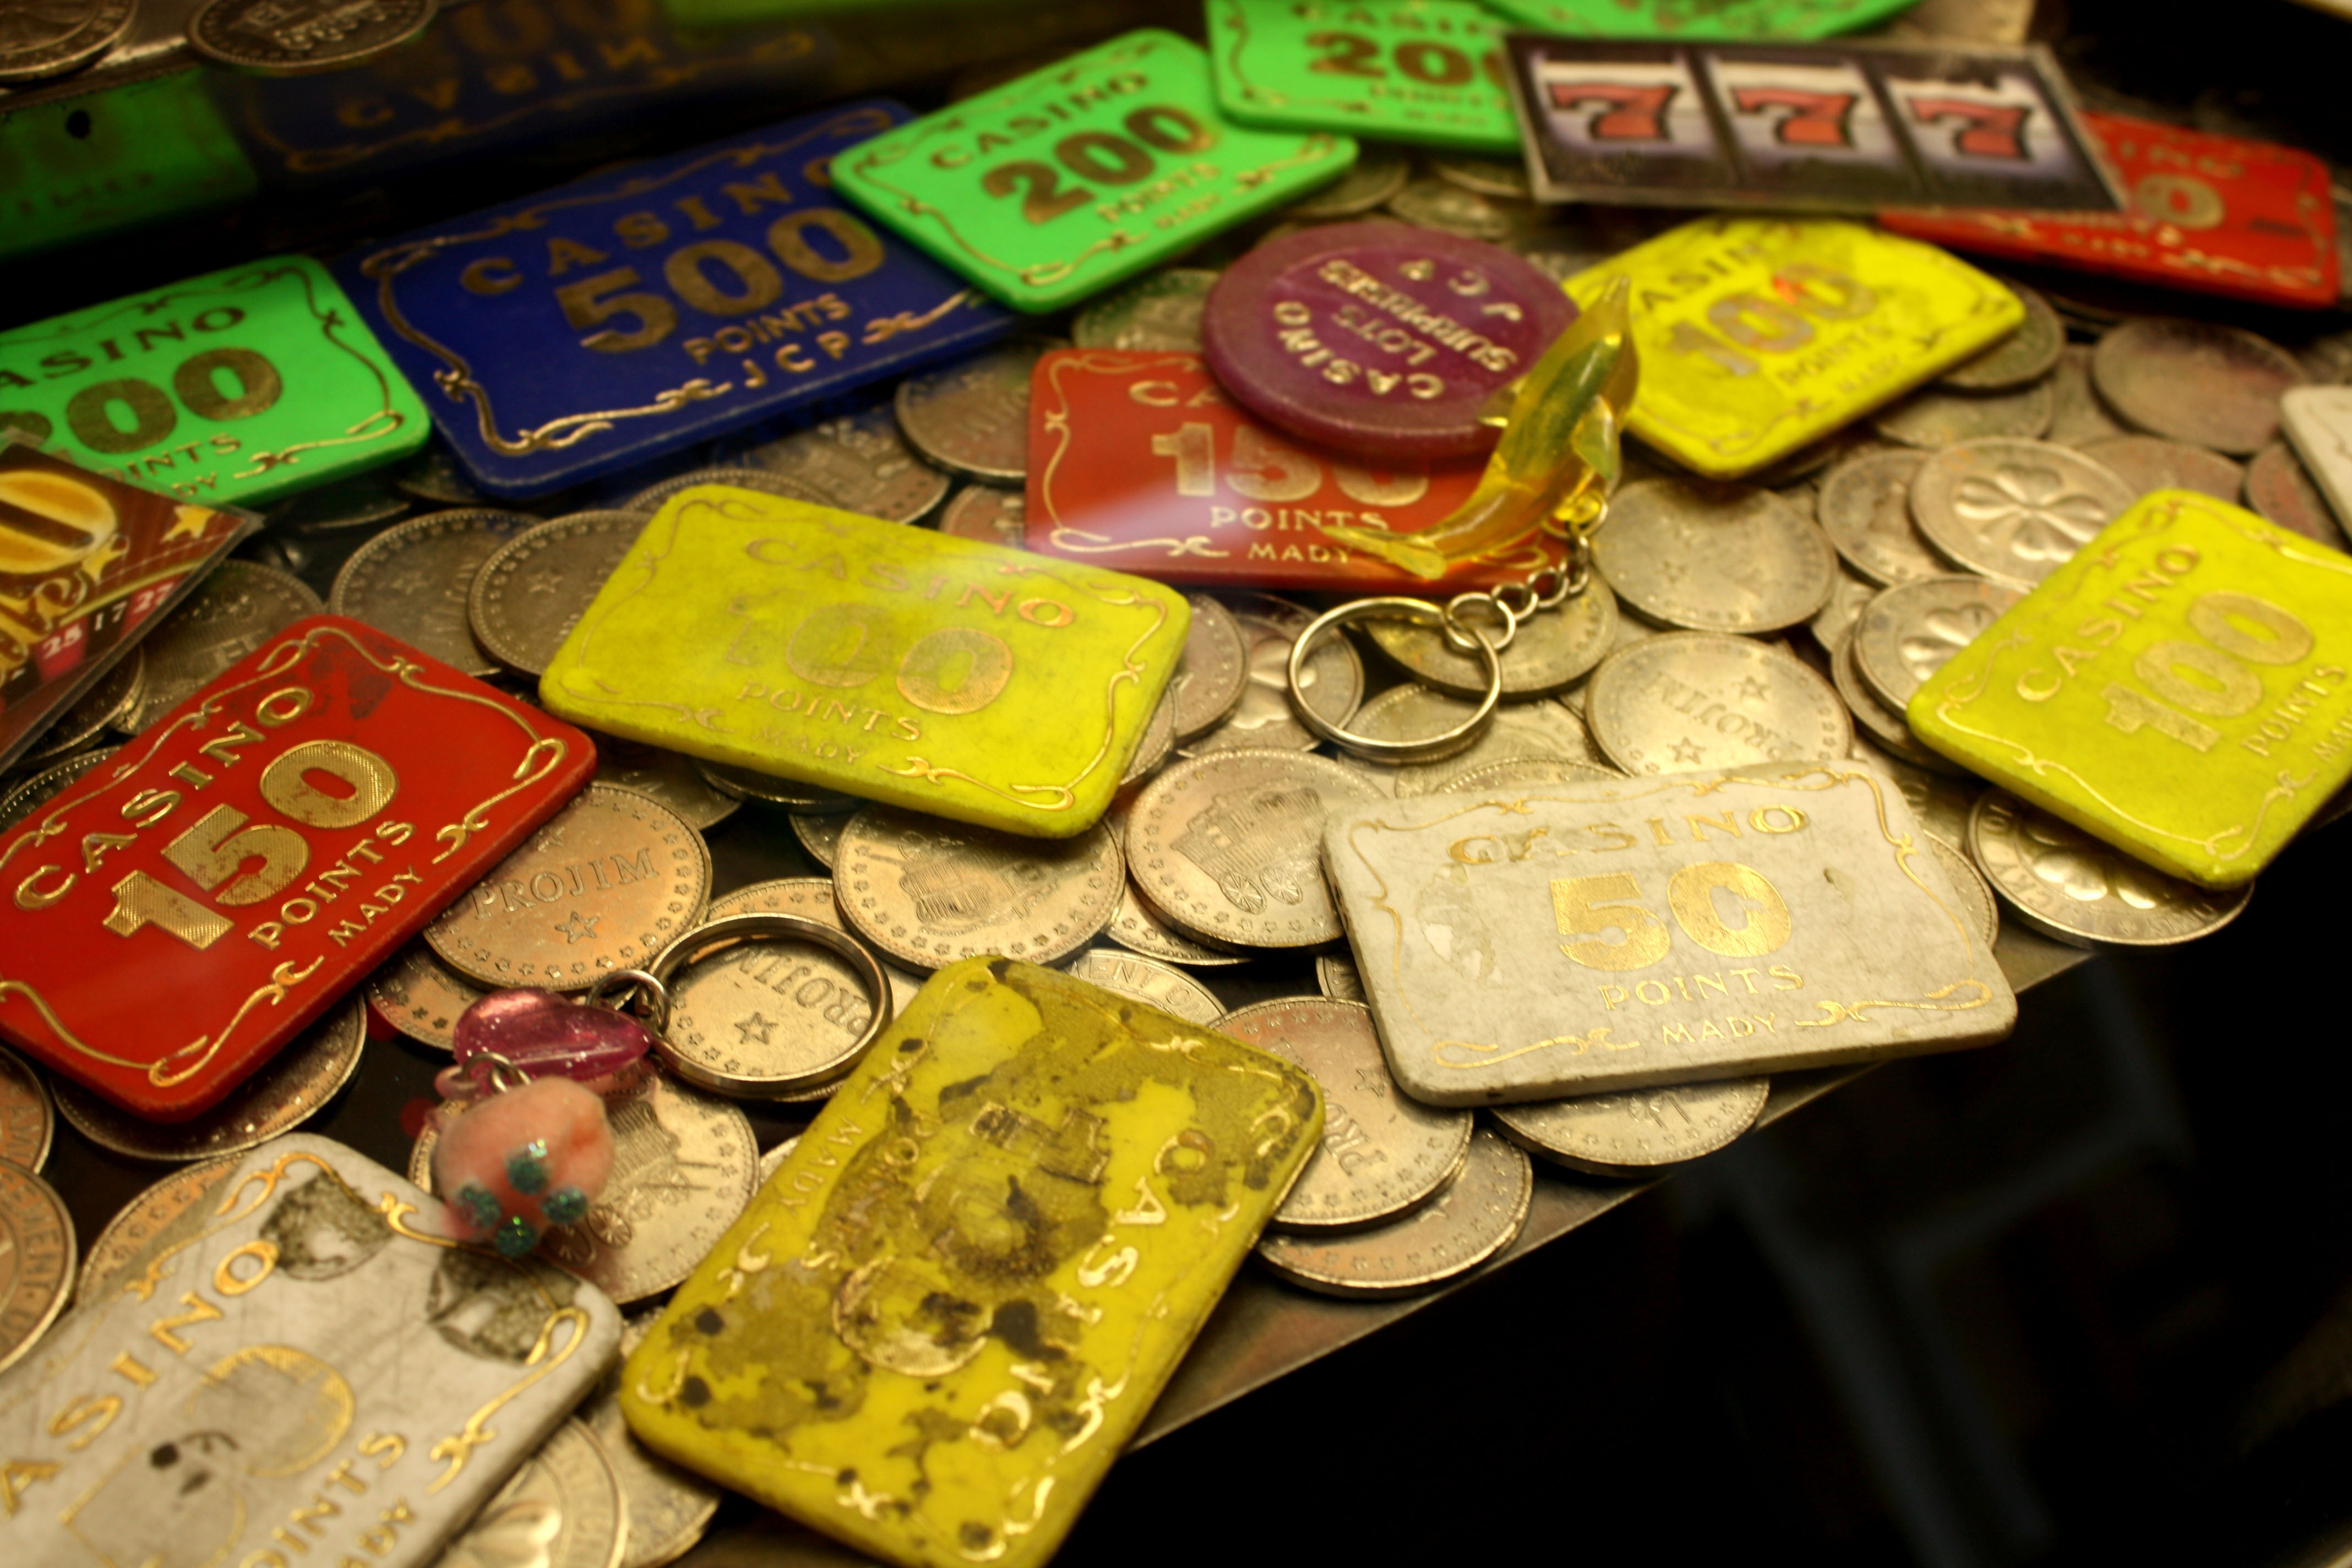
food, yellow, dessert, fun fair, games, tokens